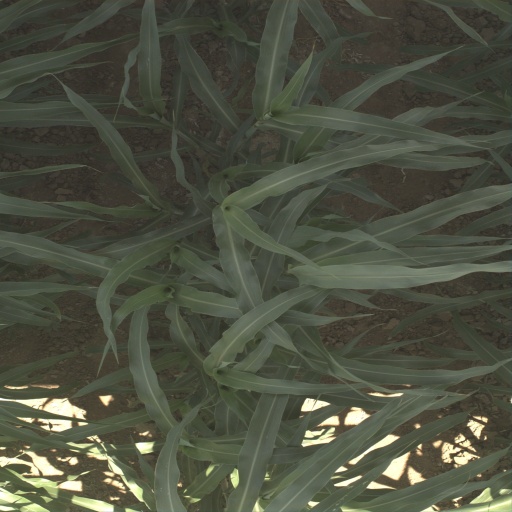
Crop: sorghum